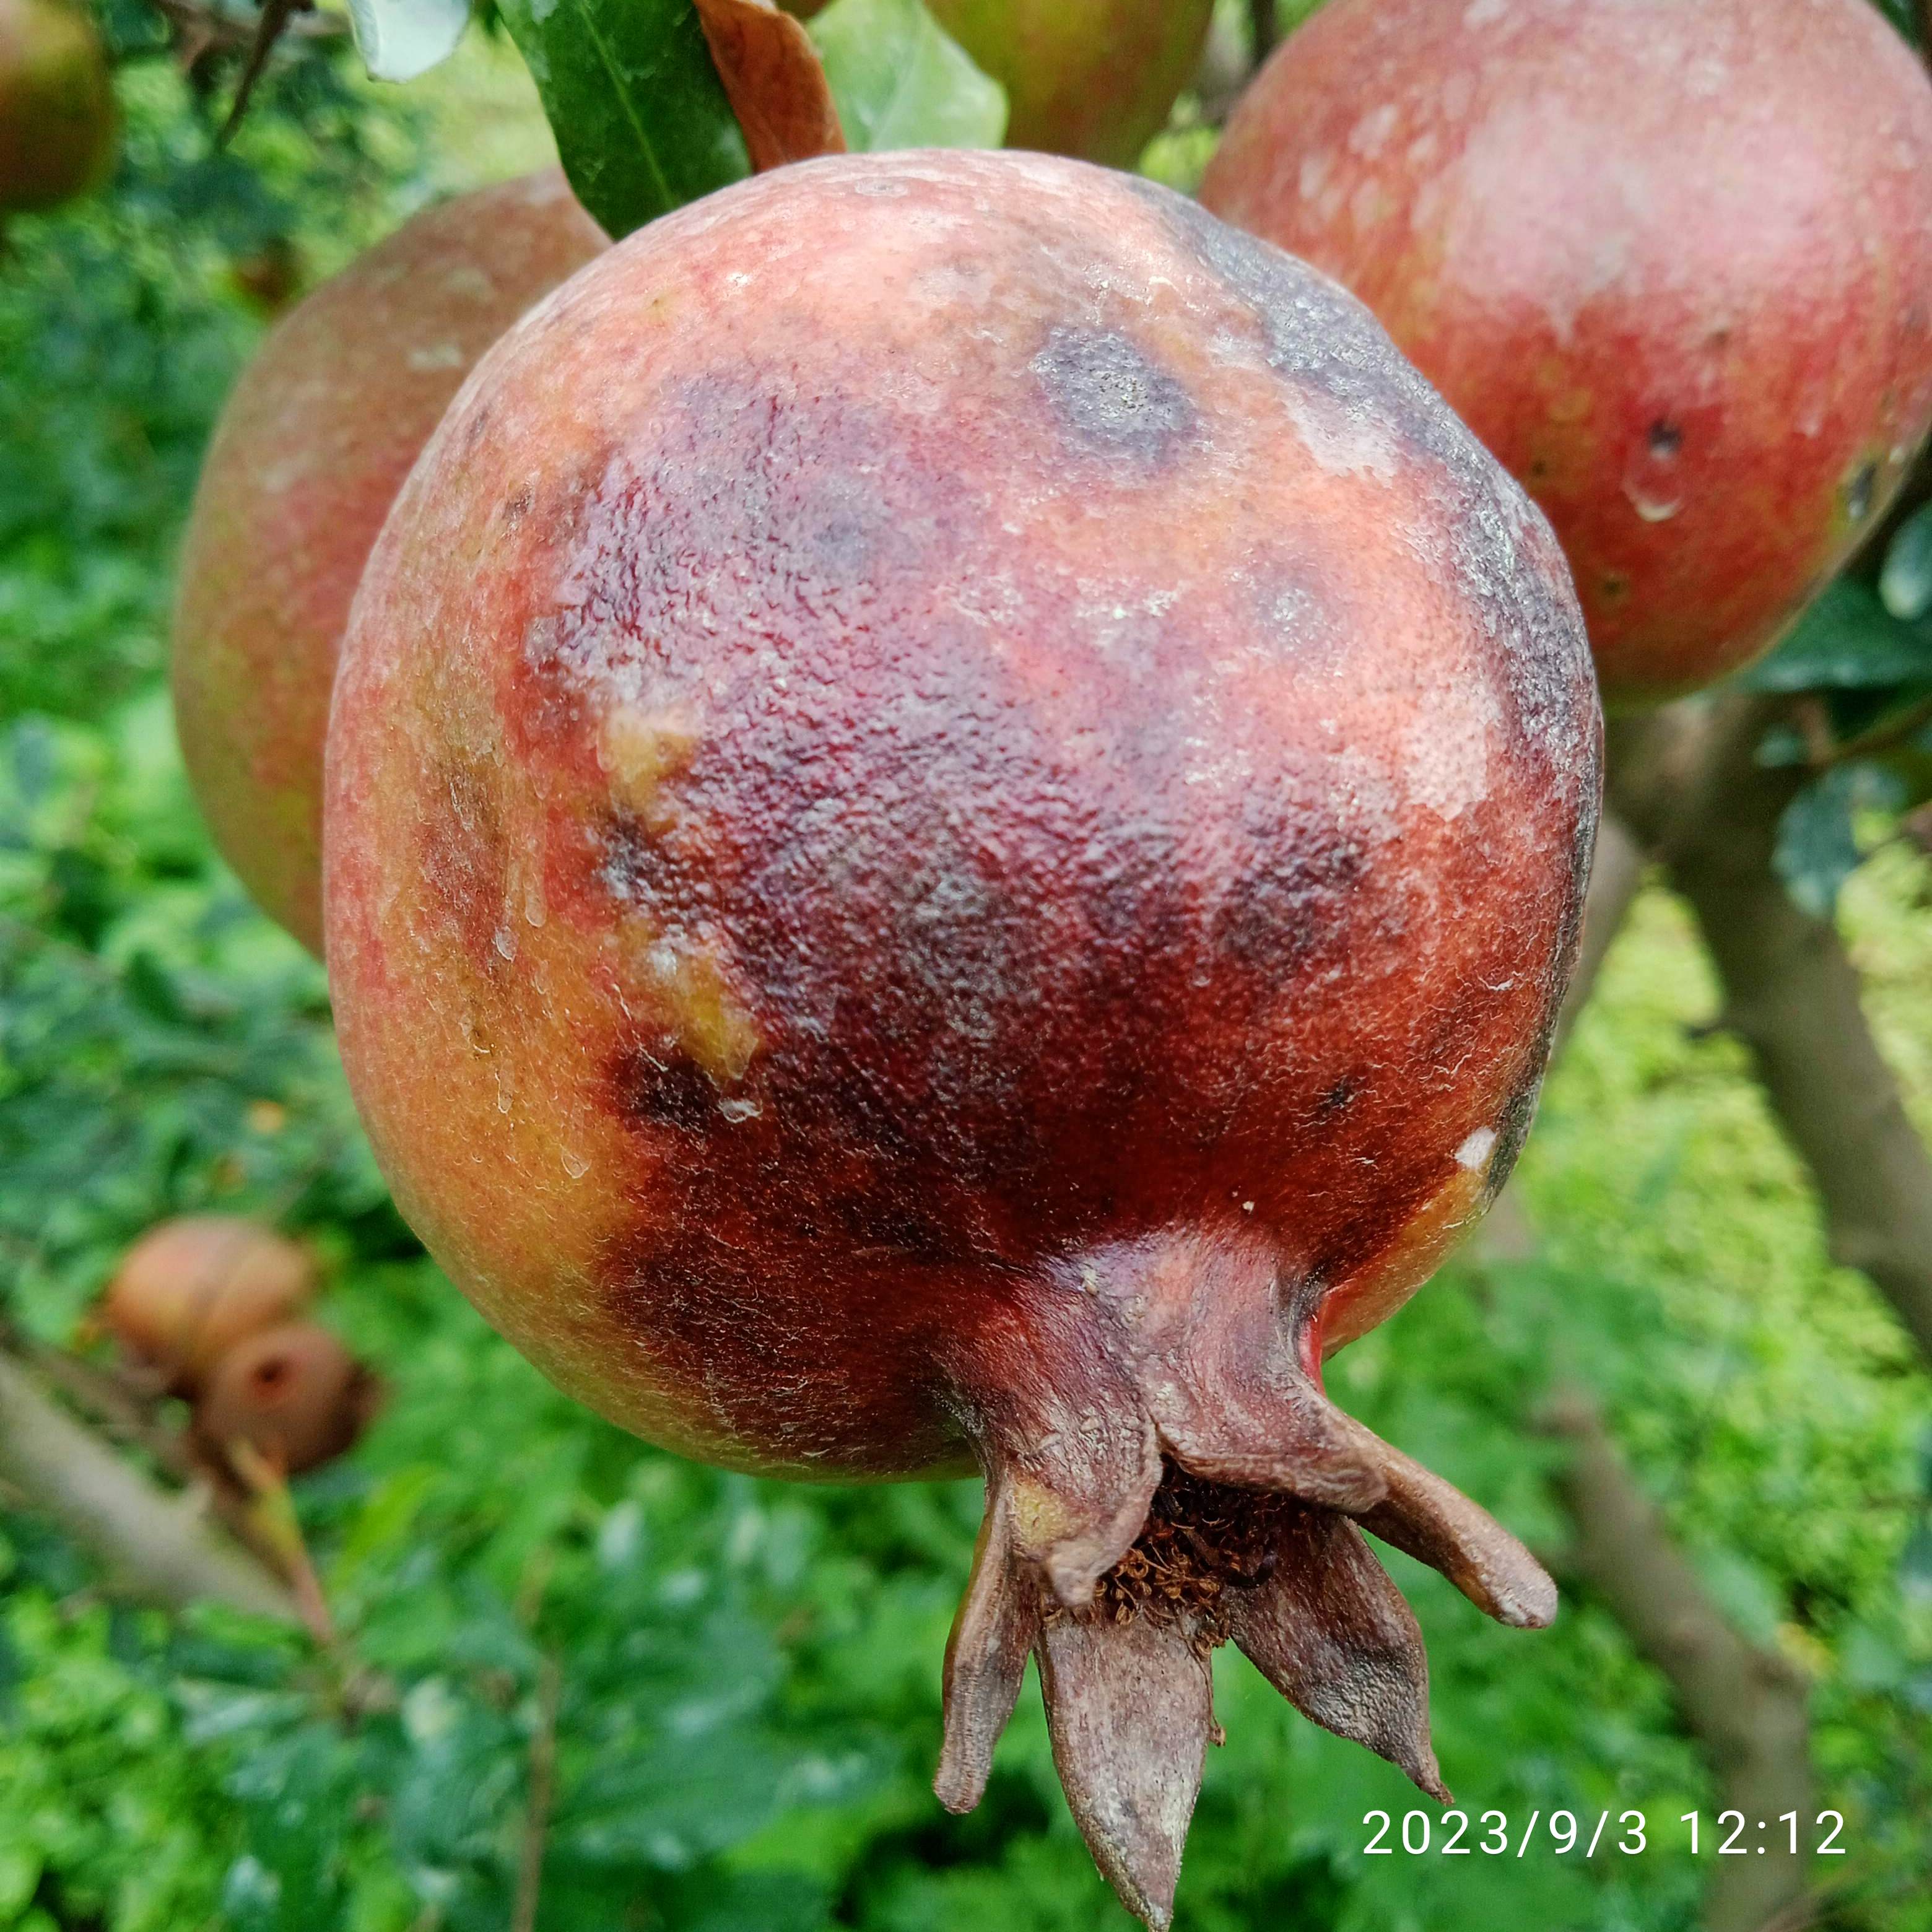
Label: Anthracnose